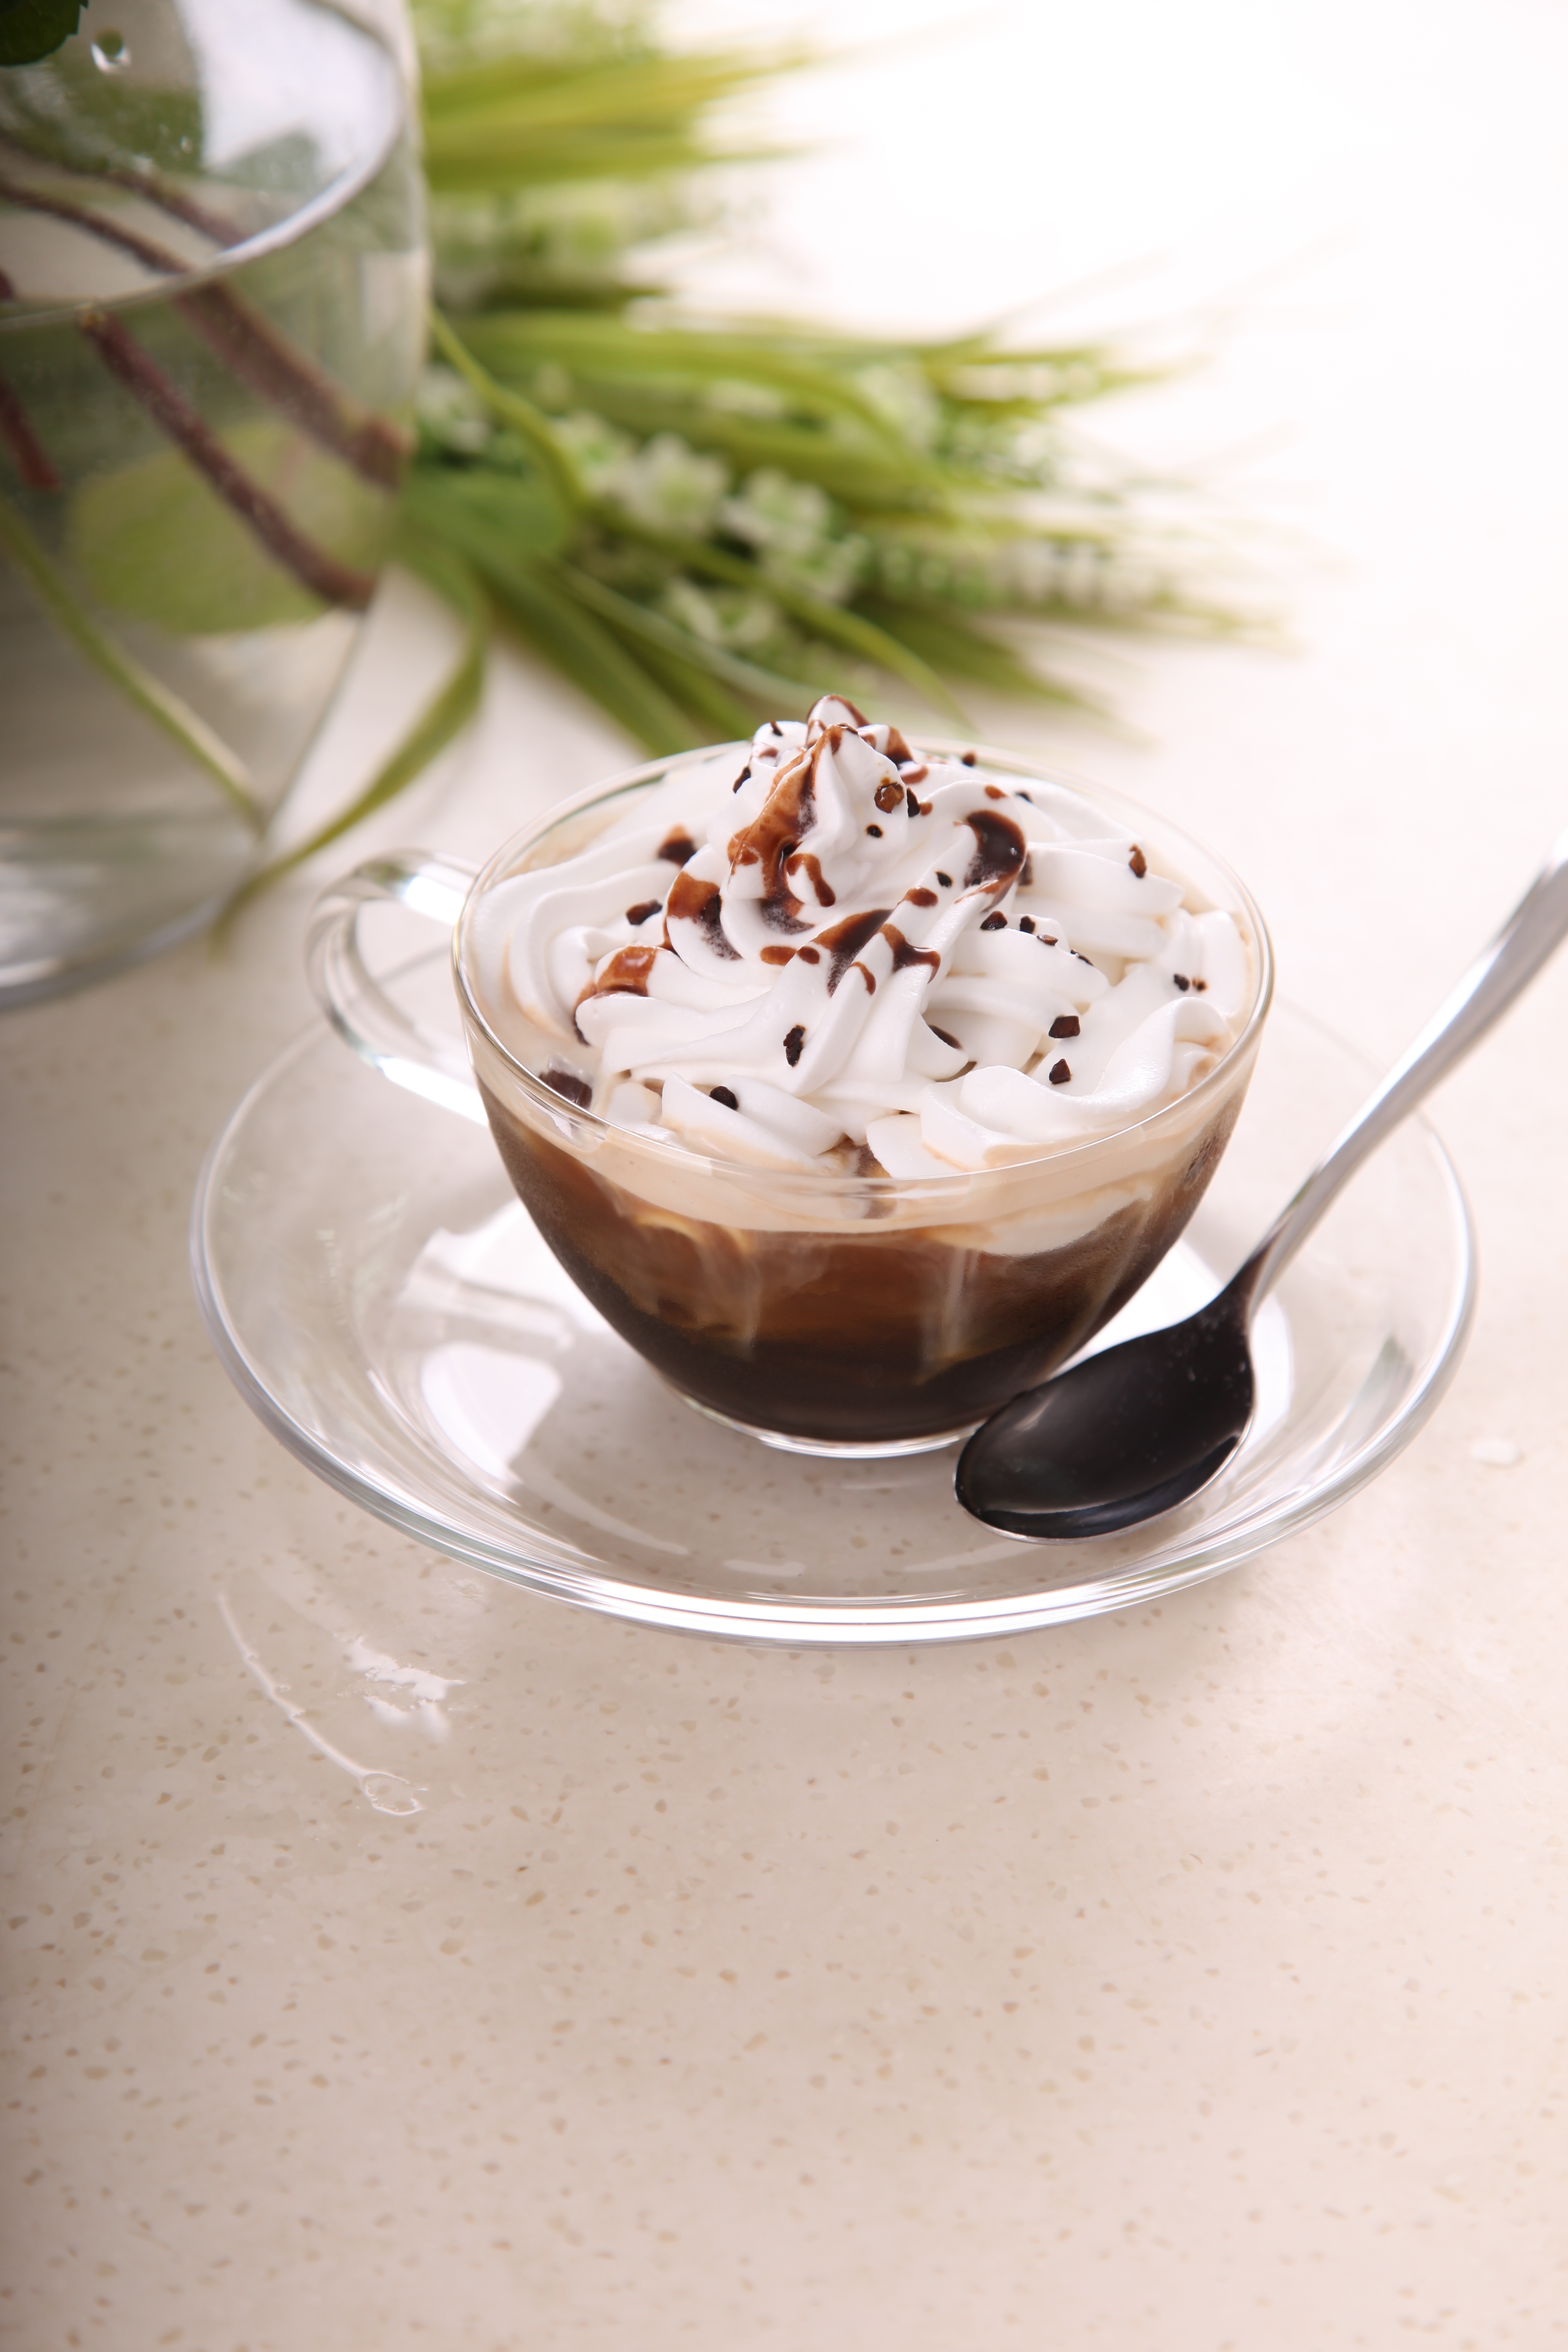
dish, food, produce, drink, ice cream, dessert, whipped cream, flavor, cold beverages